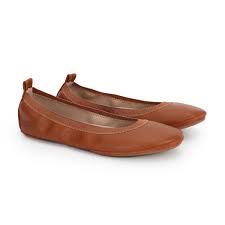
Label: Ballet Flat